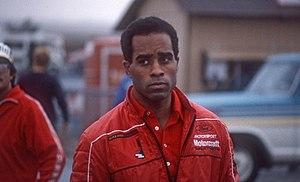
William Theodore Ribbs Jr., né le 3 janvier 1955 à San José aux États-Unis, est un pilote automobile américain. Il est connu pour être le premier afro-américain à avoir piloté une Formule 1 lors d'essais privés avec Brabham en 1986, et à avoir pris part aux 500 miles d'Indianapolis, en 1991 et 1993.